Alec the Great

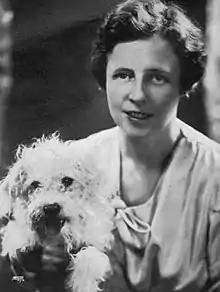
Edwina Dumm's dog Sinbad was the model for her cartoon dog characters Tippie, Sinbad and Alec.

Alec the Great was a syndicated newspaper gag panel created by Edwina Dumm and featuring a dog character (as did her other comic strip, "Cap Stubbs and Tippie"). It ran from 1931 to 1969.